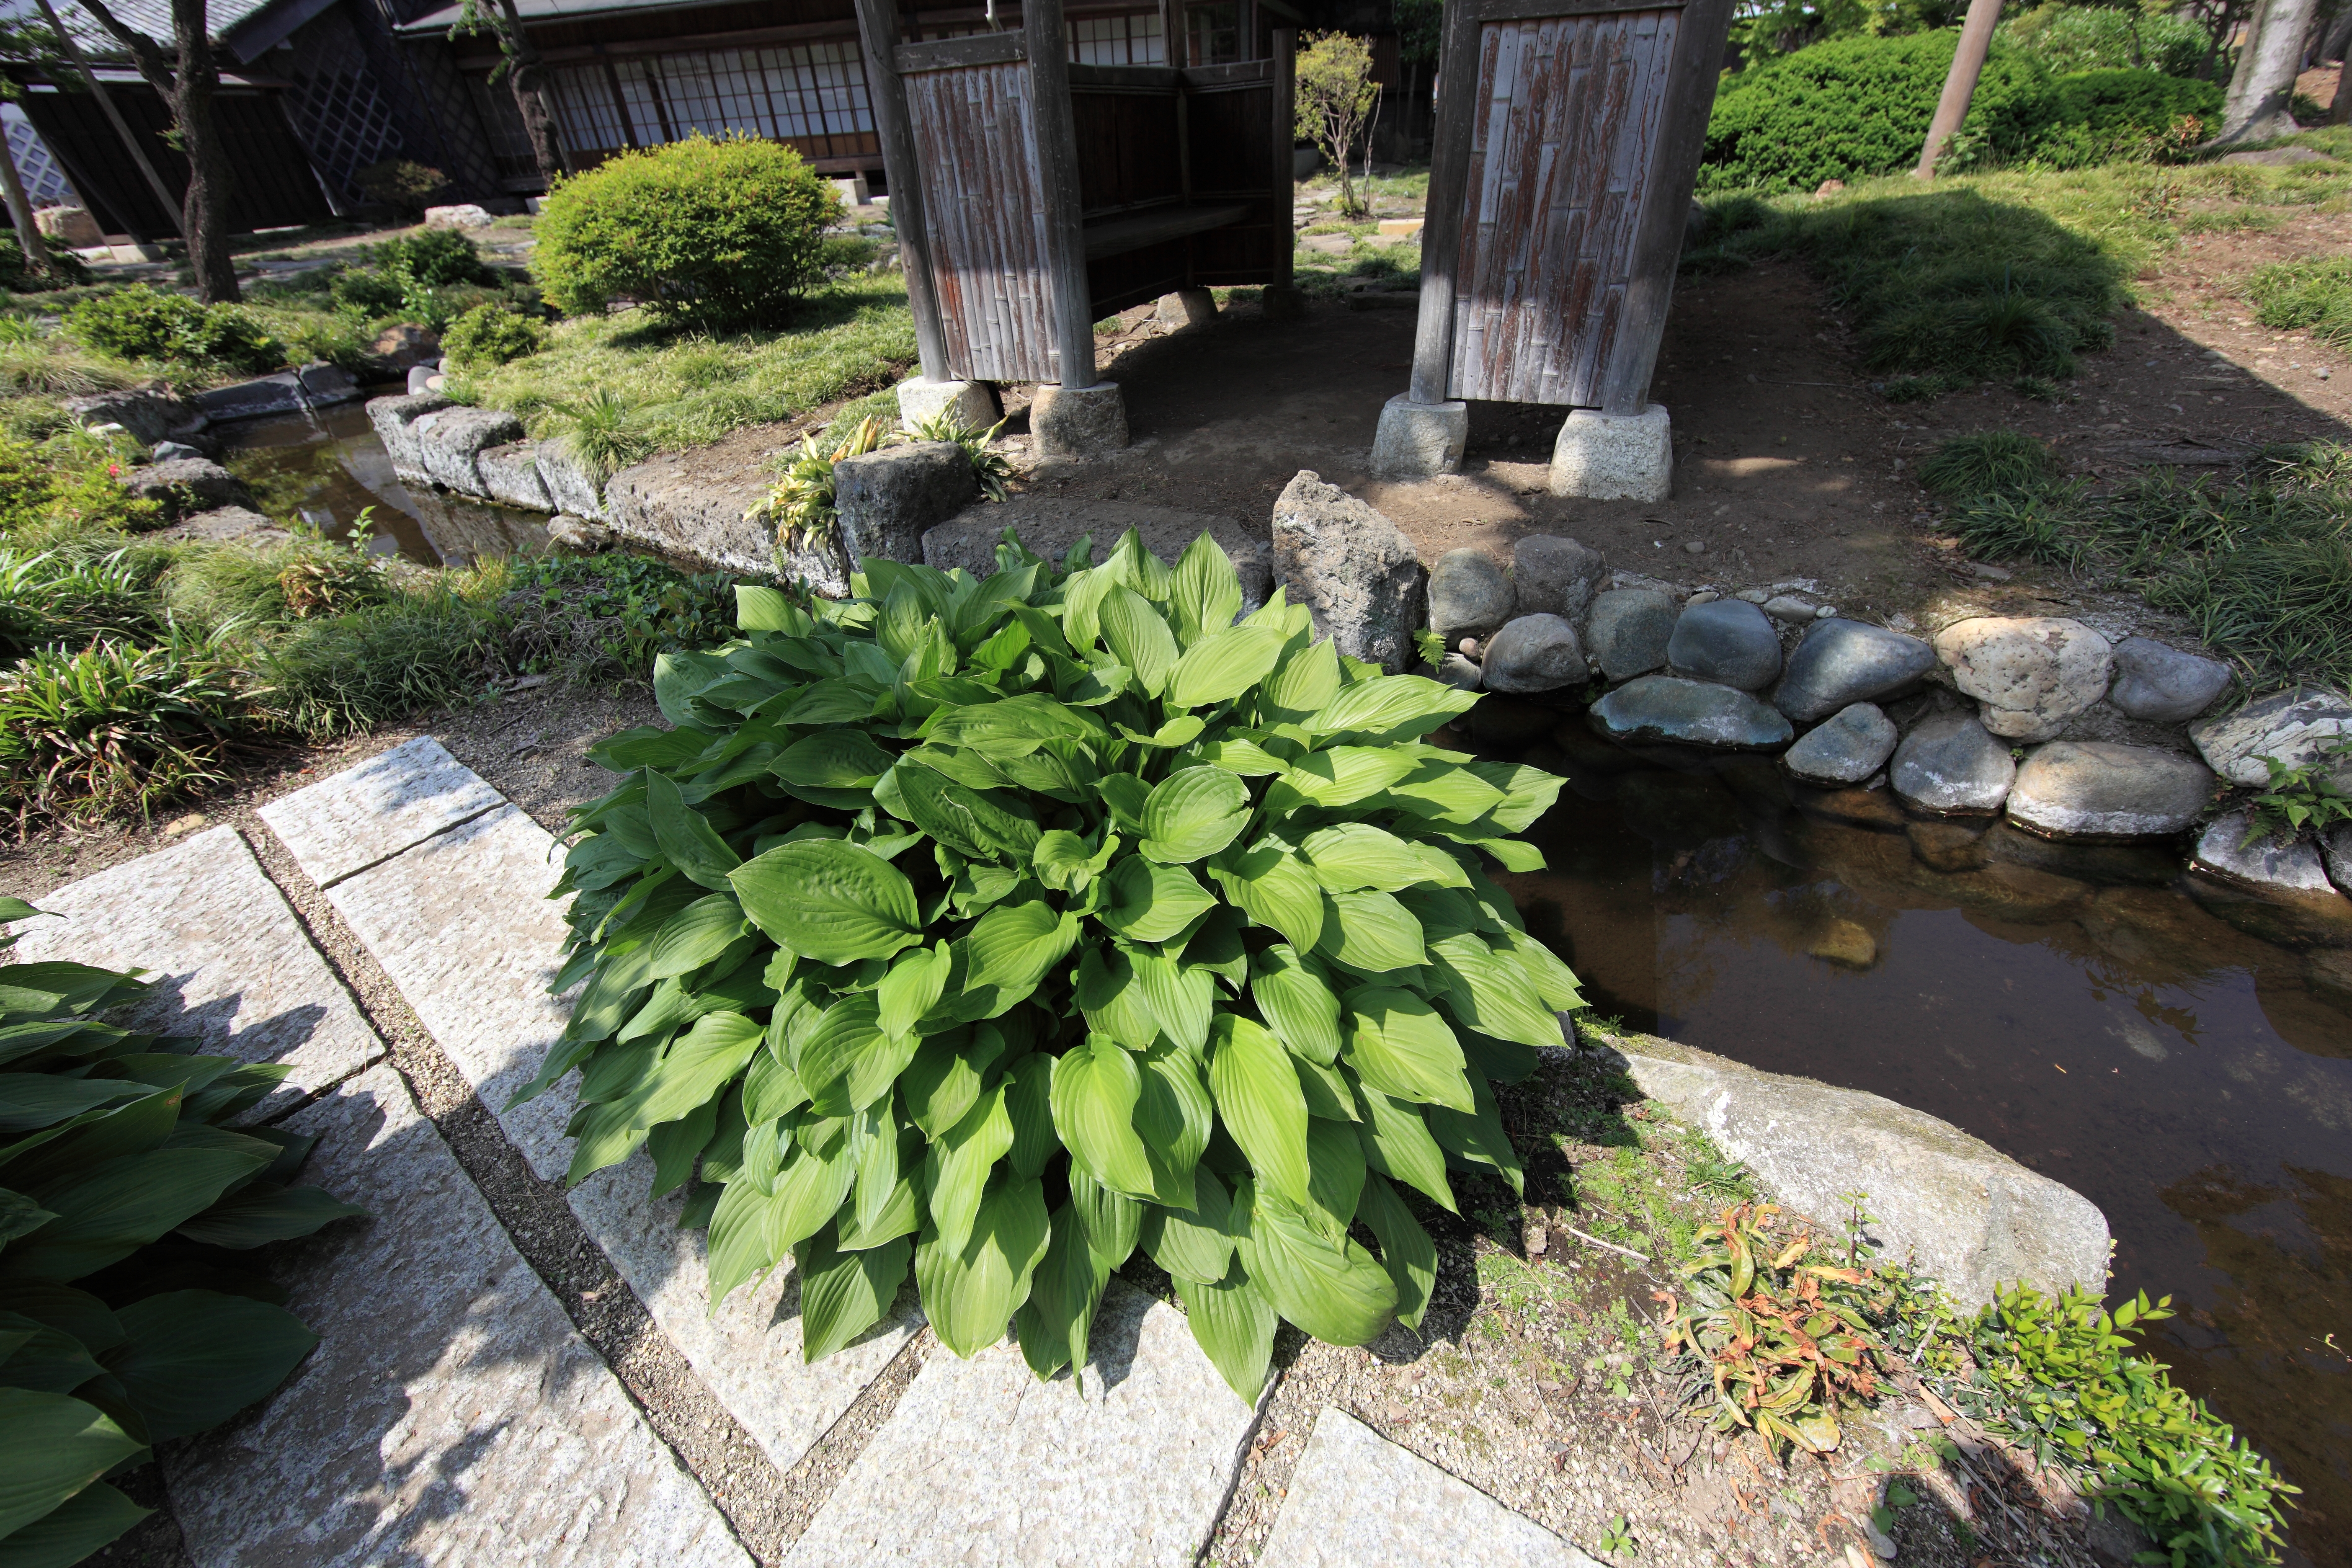
flower, pond, high, backyard, botany, garden, landscaping, japanese, tochigi, 5d, style, hires, yard, markii, hi, res, resolution, mooka, kinreisoh, landscape architect